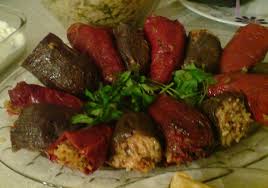
Yemek: biber_dolmasi